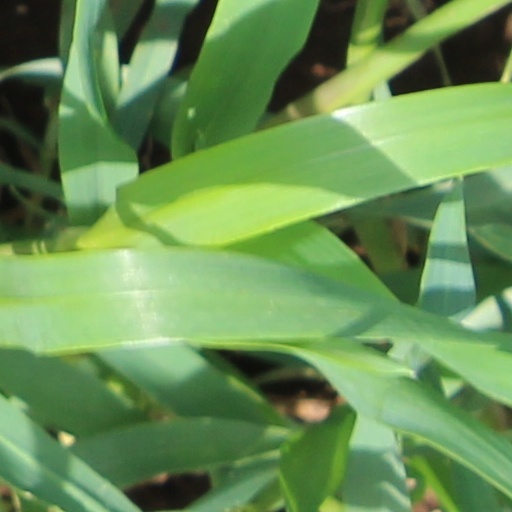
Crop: wheat